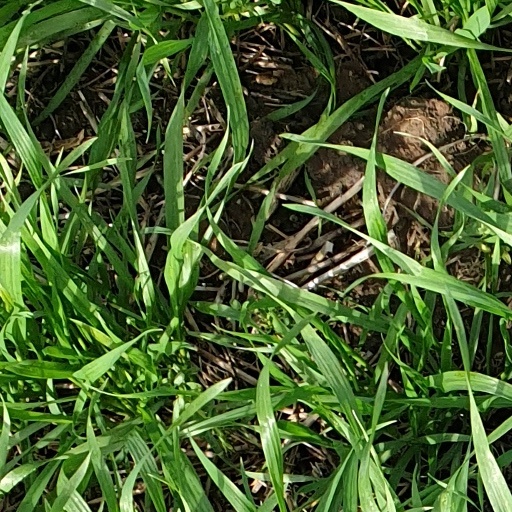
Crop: wheat